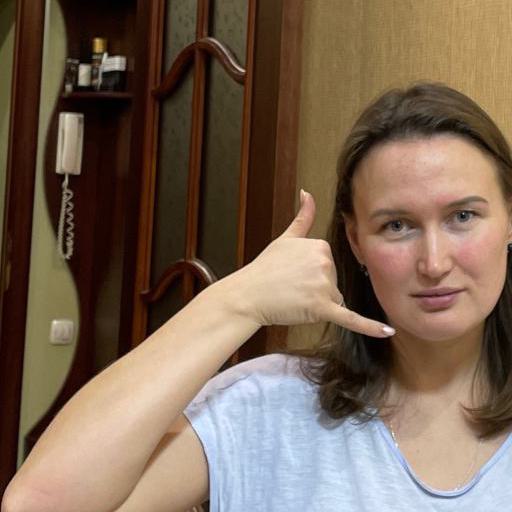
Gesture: call